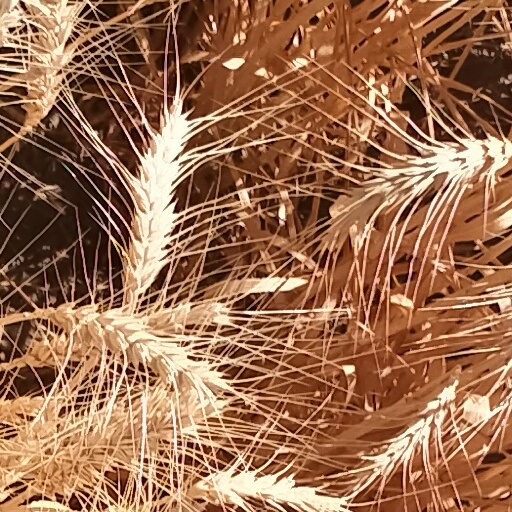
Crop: wheat